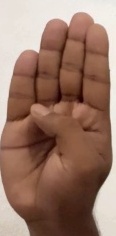
ASL sign: B